Terrorism in Italy

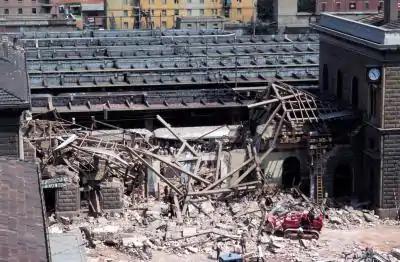
Aftermath of the bombing of the Bologna railway in August 1980 which killed 85 people, the deadliest event during the Years of Lead.

Several scholars have to analyze and understand the causes during the longlasting periods of terrorism. Italy has suffered more from such political terrorism than most other European countries, with the exception of Northern Ireland and the Basque Country in Spain. In the early 21st century, political scientist Ernesto Galli della Loggia analyzed the issue of the Italian peculiarity, concluding that Italian society is characterized by a trace of violence. This interpretation was controversial, with opinions arising on both sides.